Klaus T. Steindl

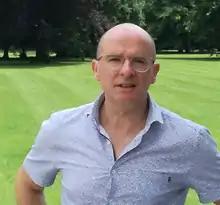
Image of Klaus Thomas Steindl

Klaus Thomas Steindl is an Austrian author, scriptwriter, director, and film producer. He owns the company KREATIVkraft e.U. His primary focus is on nature and investigative documentaries that deal with internationally relevant issues.